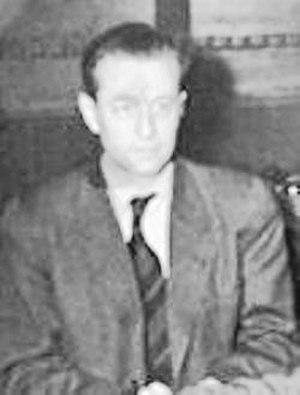
Hans Georg Fritzsche, né le 21 avril 1900 à Bochum, et mort le 27 septembre 1953 à Cologne, est un journaliste allemand qui termina sa carrière comme responsable des nouvelles au ministère de la propagande nazi.